Centenary Celebration of Darul Uloom Deoband

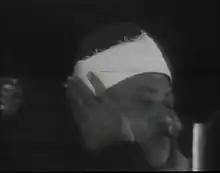
Abdul Basit 'Abd us-Samad at Centenary Celebration of Darul Uloom Deoband

The program of the fourth session started at 3 pm on 22 March. In this session, Abdul Basit 'Abd us-Samad recited the Quran for one and a half hours.